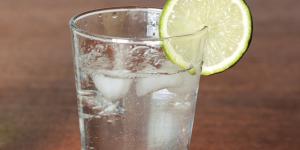
gin tonic